Evo 2012

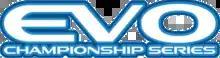

The 2012 Evolution Championship Series (commonly referred to as Evo 2012 or EVO 2012) was a fighting game event held at Caesars Palace, Las Vegas on July 6–8. The event featured a major tournament for six fighting games, including "" and "Ultimate Marvel vs. Capcom 3", as well as various smaller-scale competitions.